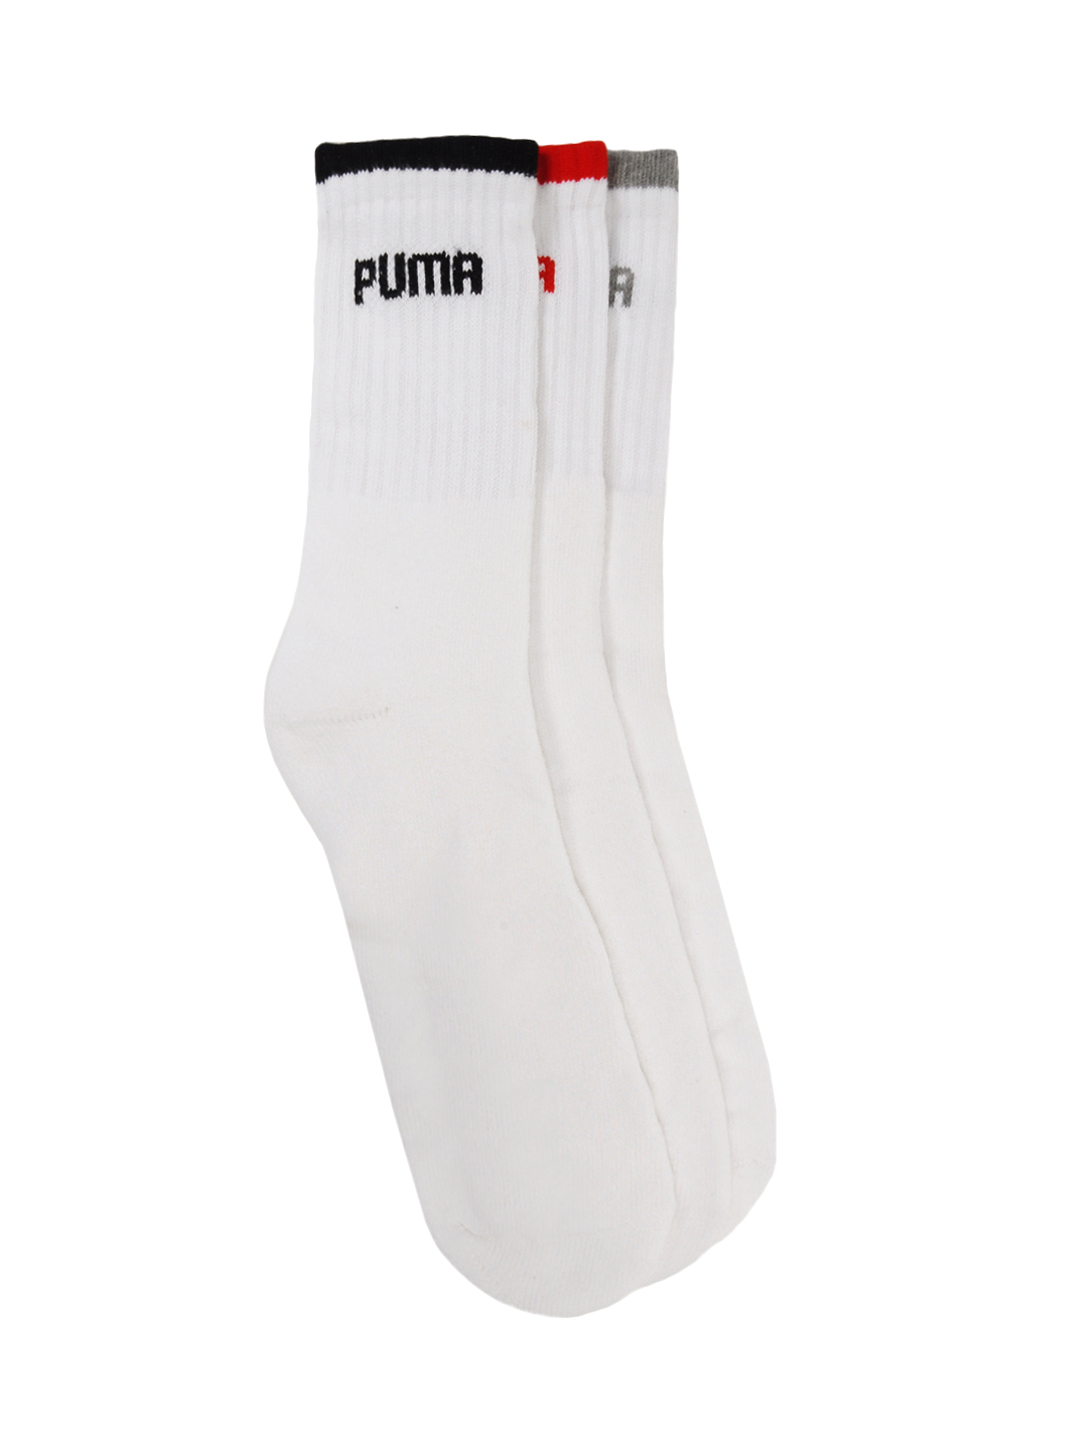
Puma Men Pack of 3 White Sports Socks
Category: Accessories / Socks / Socks
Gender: Men
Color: White
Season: Summer 2012
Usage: Sports